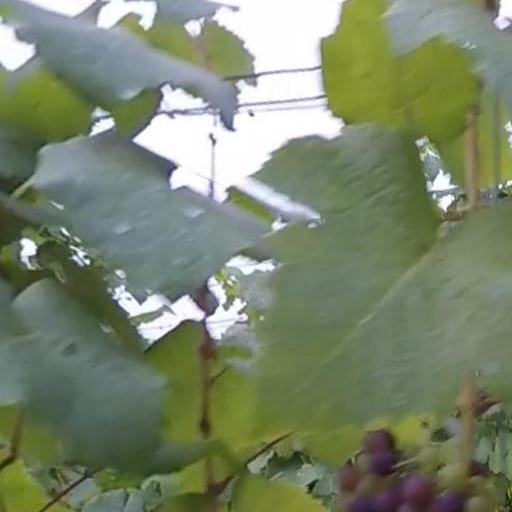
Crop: grape